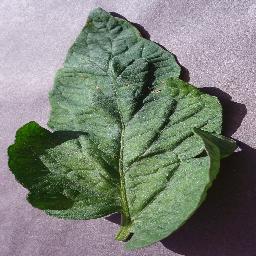
Label: Tomato___Target_Spot